Whale watching

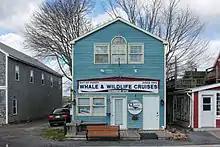
Whale watching business in Saint Andrews, New Brunswick.

In Colombia, the towns of Bahía Solano and Nuquí are visited by a large number of Humpback whales from late July to the beginning of October. In southern Costa Rica, Marino Ballena National Park has two seasons when whales visit.